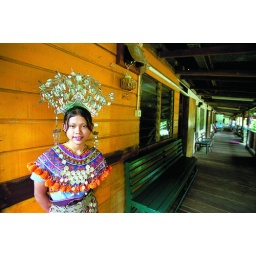
Cultural diversity. Iban girl standing in longhouse. Brunei. Photo courtesy Brunei Tourism.